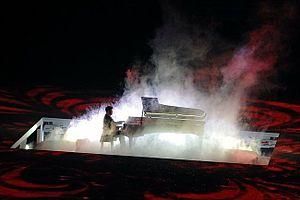
La cérémonie de clôture des Jeux olympiques d'hiver de 2014 s'est déroulée le dimanche 23 février 2014 de 20:14 à 22:25 MSK dans le Stade olympique Ficht à Sotchi en présence de Vladimir Poutine. La cérémonie met en valeur les arts russes dans une perspective européenne.